Malahang Mission Station, Lae

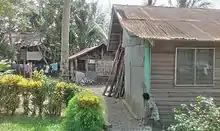
Photo of the missionary houses

The Mission owned and operated a Junkers F.1313ke tri-motor aircraft named "Papua" (VH-UTS). In August 1939, German pilots Werner Garms and Paul Raabe from Malahang took off en route to the Ogelgeng Lutheran Mission station near Mt. Hagen. After learning of the start of World War II in Europe, the two pilots decided to steal the plane and return to Germany. They flew to Merauke Airfield where the Junkers was abandoned, its ultimate fate is unknown. Garms and Raabe made their way by steamer to Japan and then via the Trans-Siberian railway back to Germany, where both joined the Luftwaffe. Garms died over the Crimean front during the German invasion of Russia.